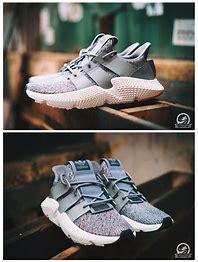
Brand: adidas
Model: originals Adidas Originals Prophere